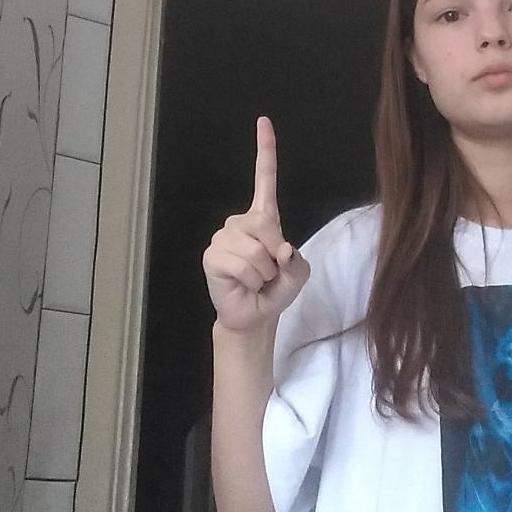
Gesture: one